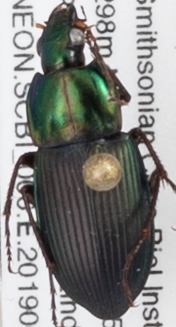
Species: Poecilus lucublandus
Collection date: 2019-06-06
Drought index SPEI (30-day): -0.048
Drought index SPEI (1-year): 2.09
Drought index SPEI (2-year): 2.09